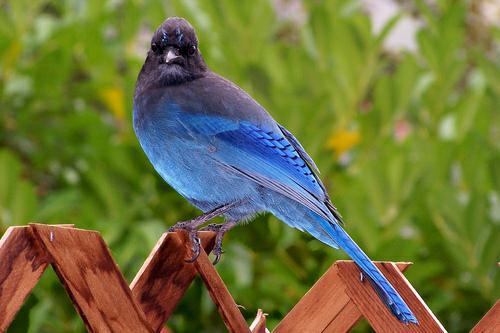
A photo of a blue jay